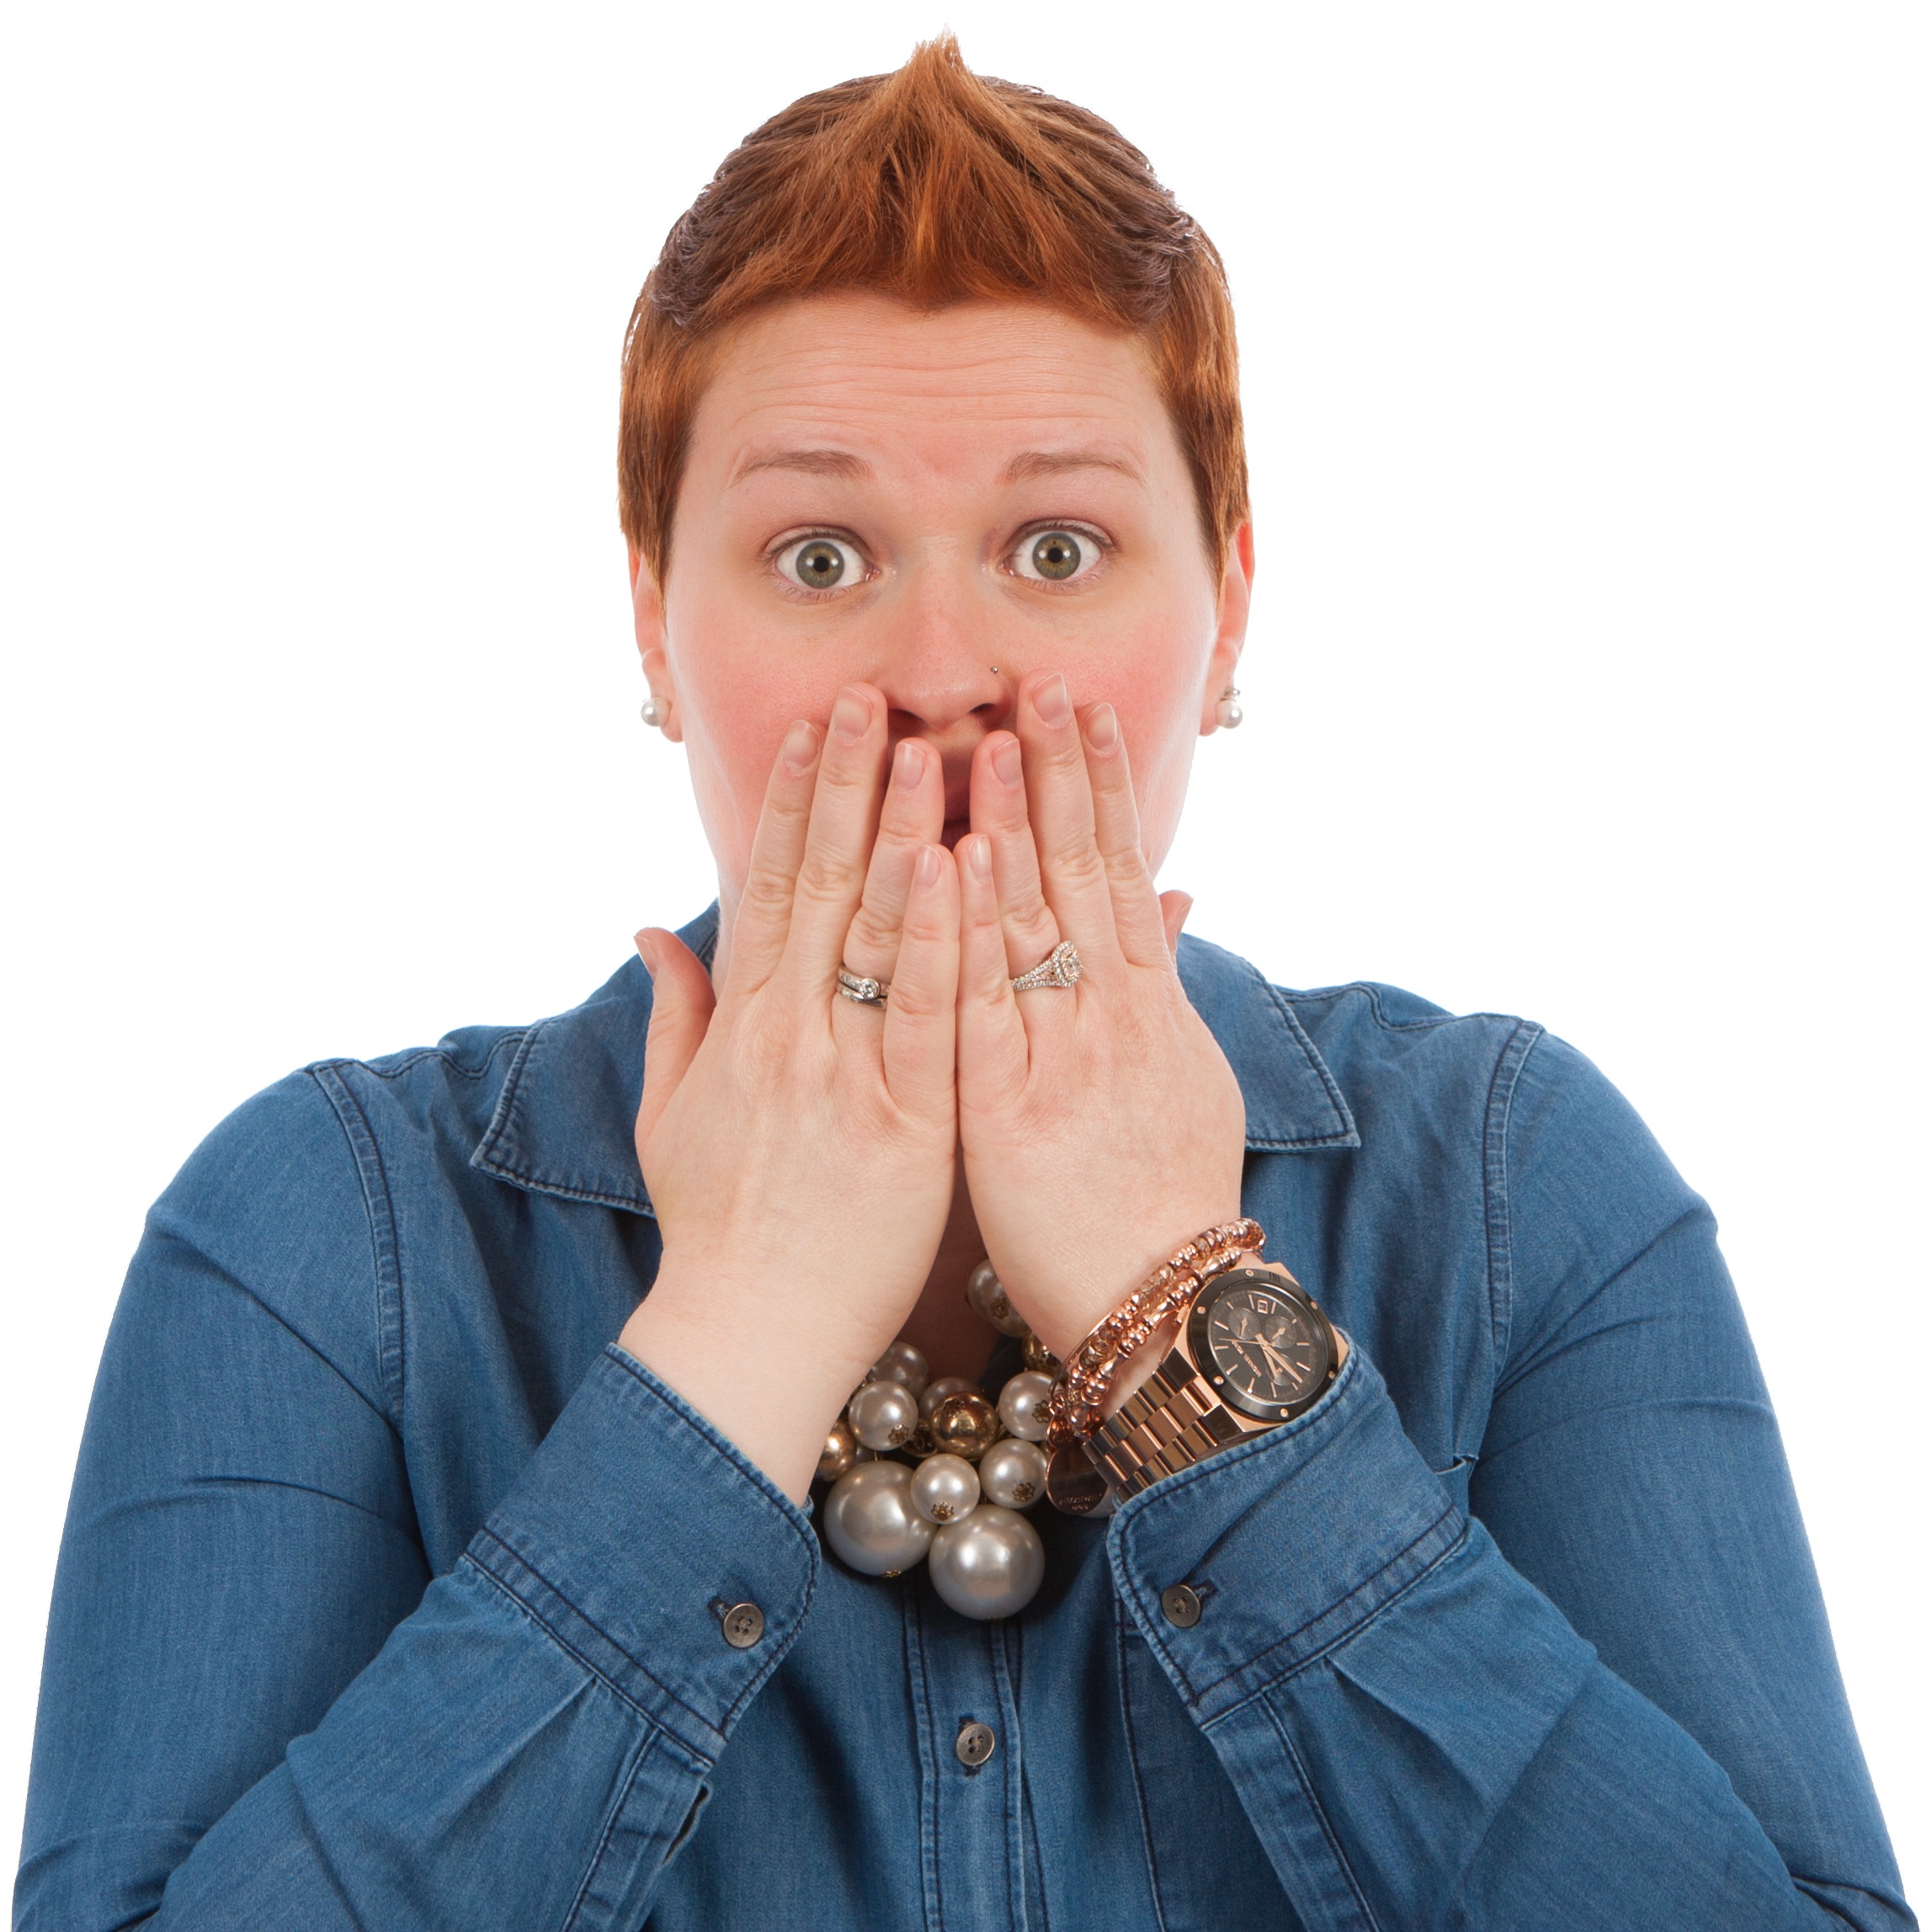
hand, person, people, girl, woman, white, female, finger, mouth, caucasian, posing, face, nose, head, organ, royalty free, poses, sense, shocked, elearning, gasp, oh no